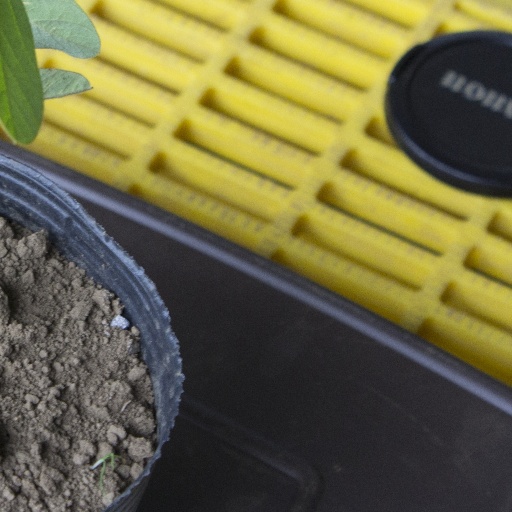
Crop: soybean